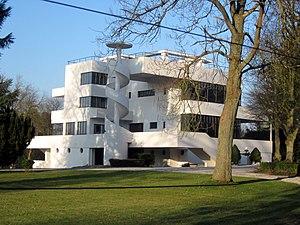
Cette page regroupe l'ensemble des monuments classés de la commune de Rhode-Saint-Genèse.
Marcel Leborgne est un architecte belge né à Gilly le 15 avril 1898 et mort à Charleroi le 22 janvier 1978, membre d'une famille d'architectes, son œuvre, moderniste pour l'essentiel, même si son parcours est en marge du mouvement moderne en Belgique, est avant tout carolorégienne.
Rhode-Saint-Genèse est une commune à facilités de Belgique, située en Région flamande dans la province du Brabant flamand. Rhode-Saint-Genèse fait partie de l'arrondissement administratif et électoral de Hal-Vilvorde et de l'arrondissement judiciaire de Bruxelles. La commune fait partie de ce qui est appelé la périphérie sud de Bruxelles.